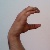
The image shows a hand gesture representing the letter 'C' in Indian Sign Language.